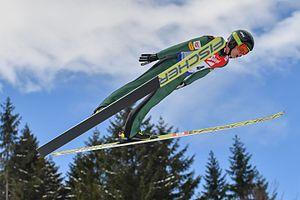
La Coupe continentale de combiné nordique 2017 - 2018 est la dixième édition de la coupe continentale, compétition de combiné nordique organisée annuellement par la fédération internationale de ski. Il s'agit de la compétition internationale de second niveau derrière la coupe du monde qui est également organisé par la fédération internationale de ski.